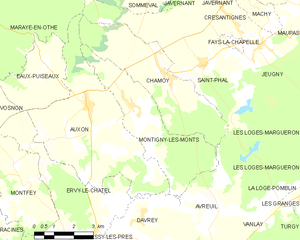
Carte des communes françaises: Montigny-les-Monts